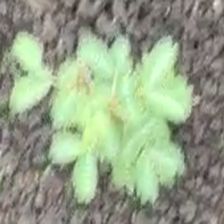
Weed species: Dwarf_cassia_(Chamaecrista pumila)